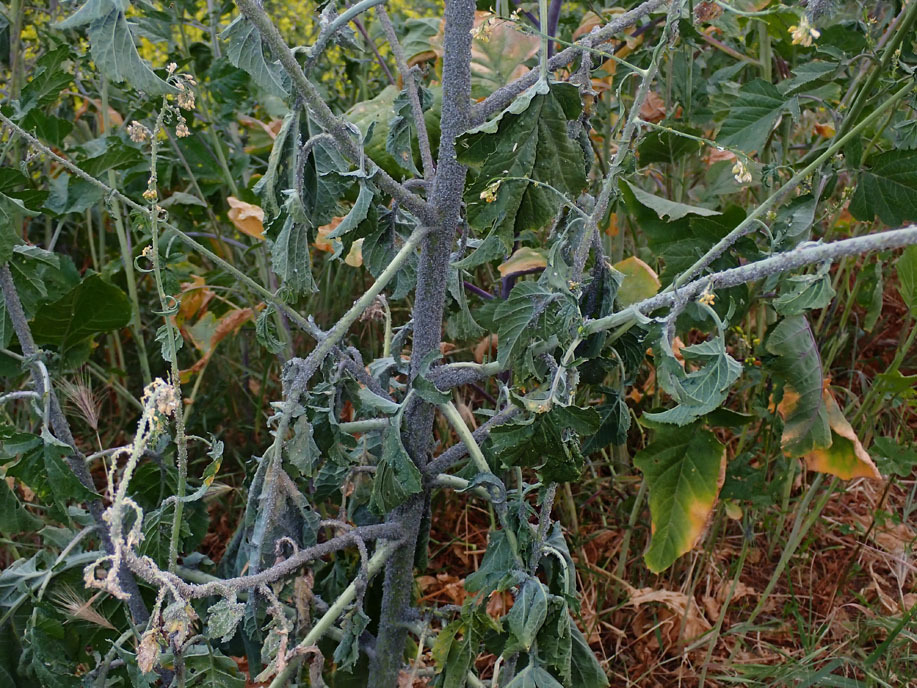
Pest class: cabbage_aphid